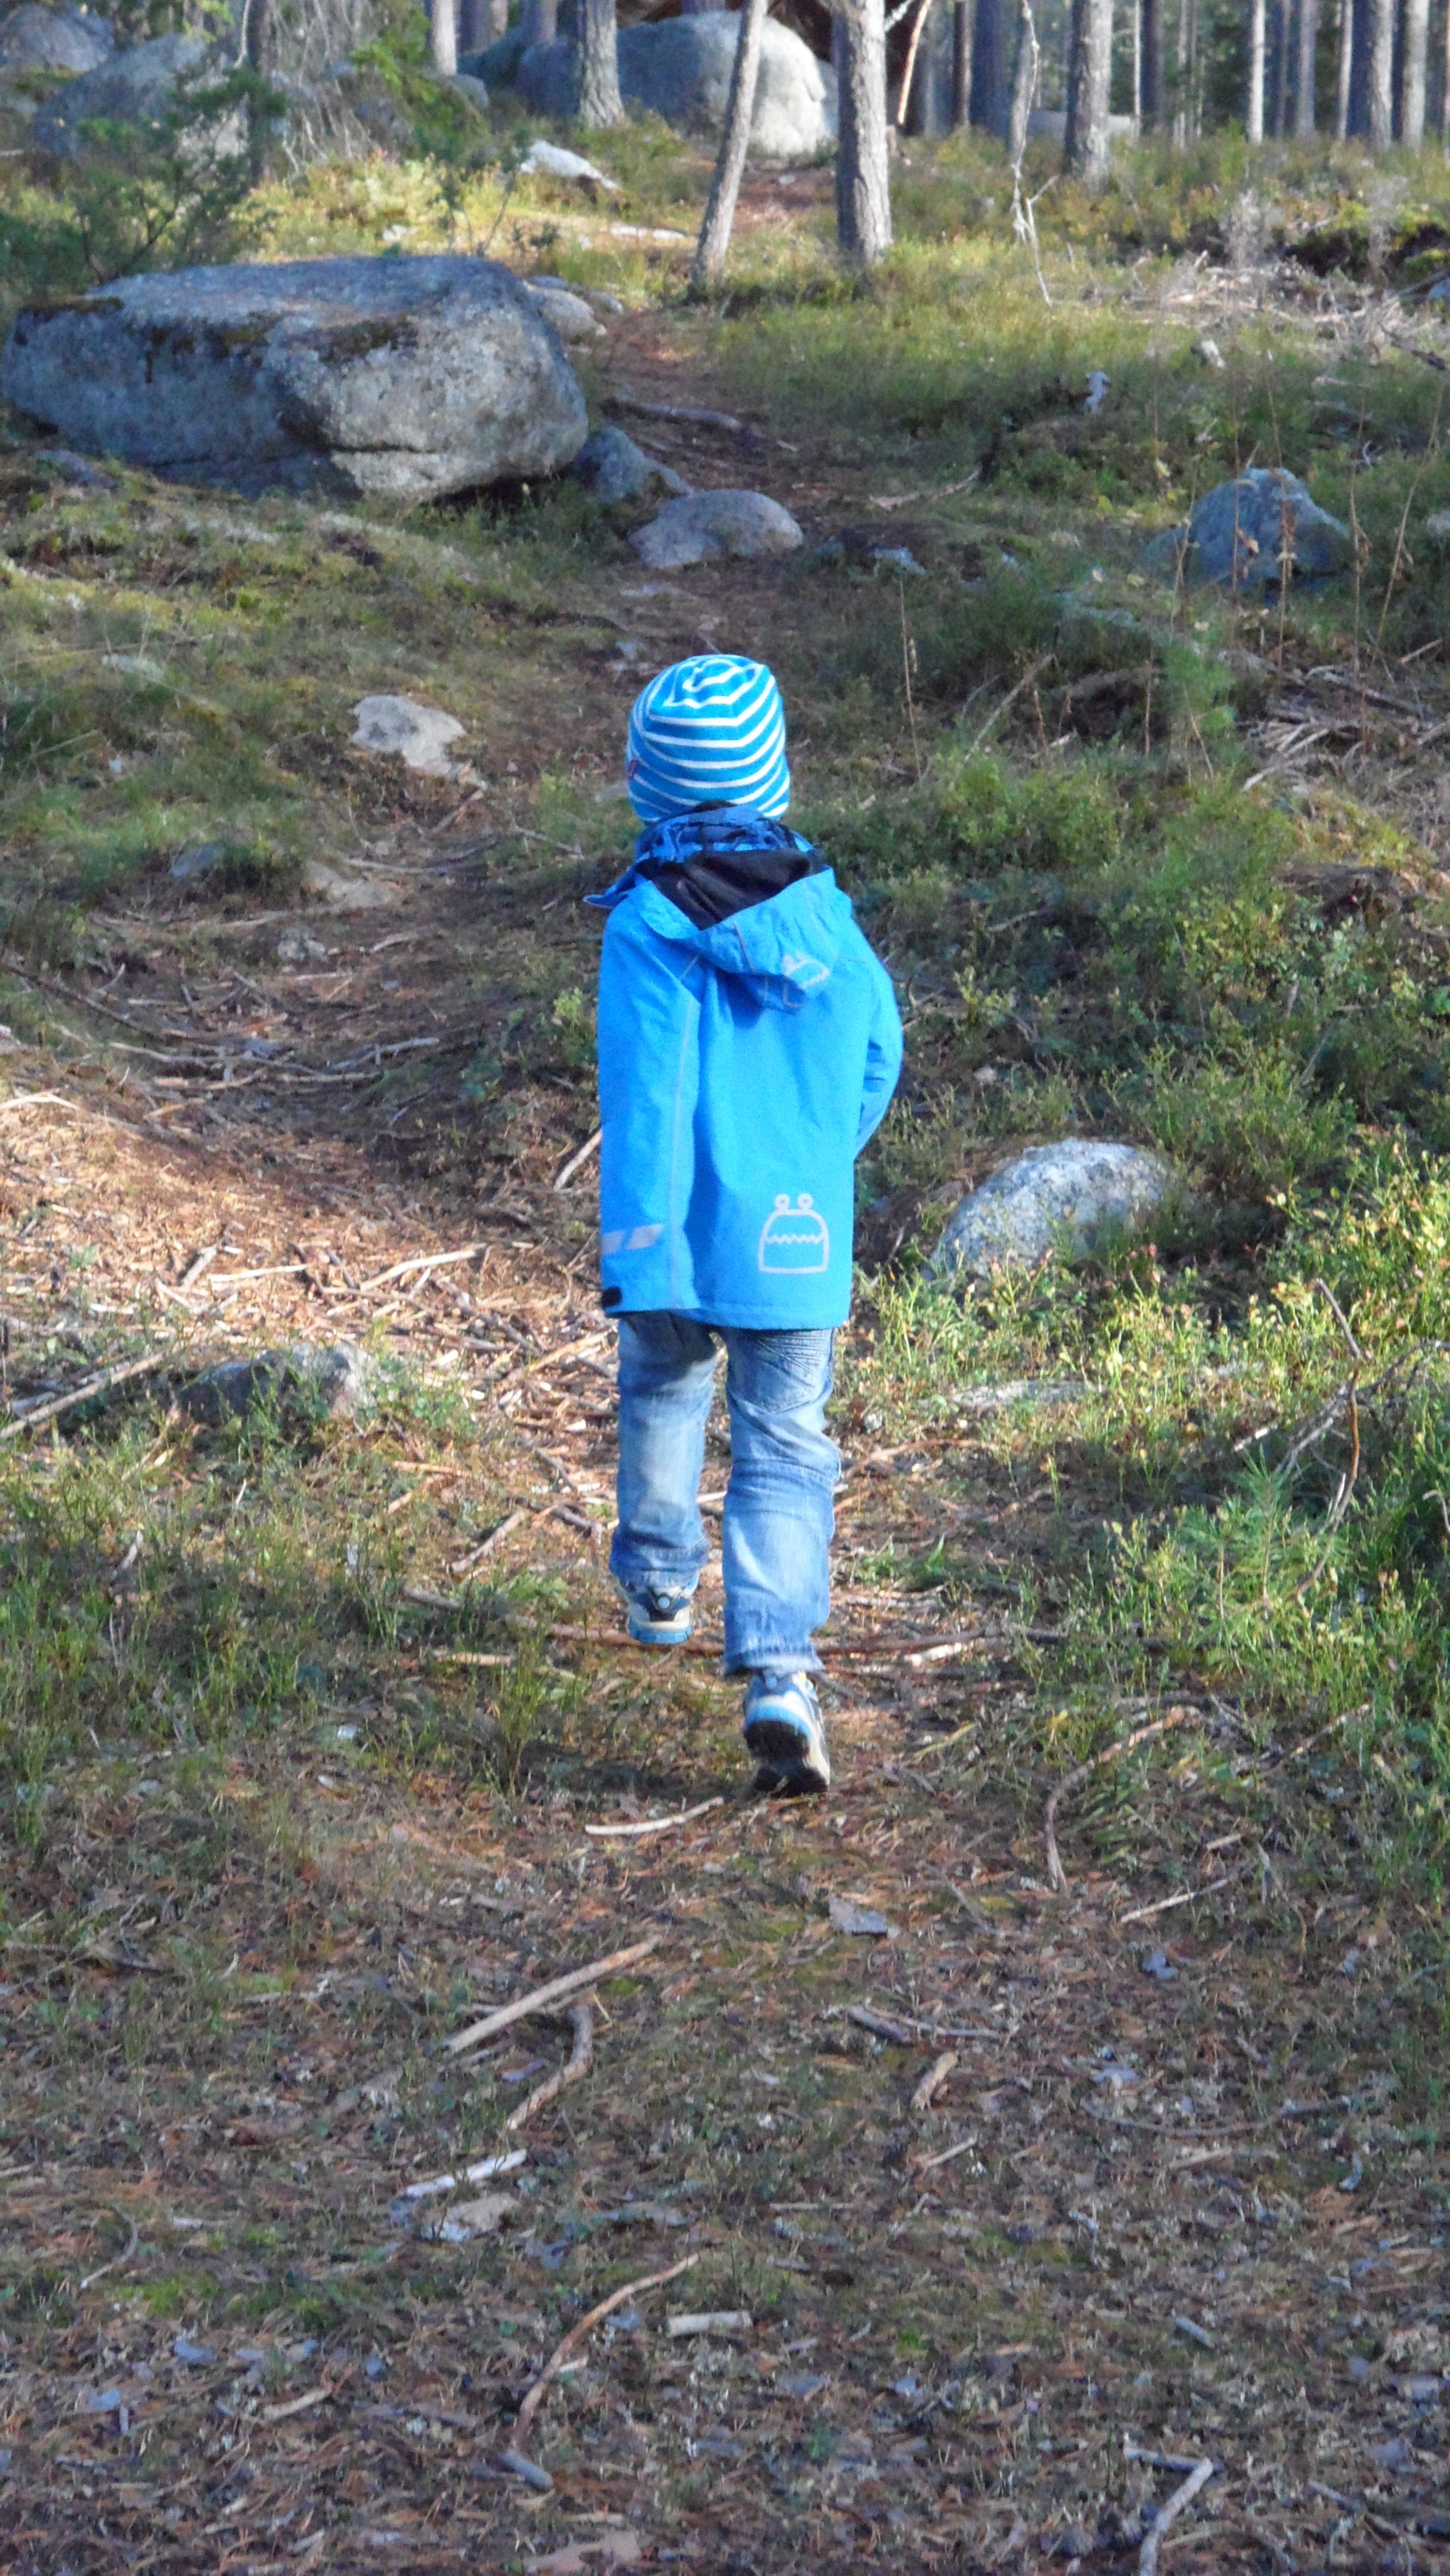
forest, walking, trail, boy, running, kid, trees, infant, woodland, little boy